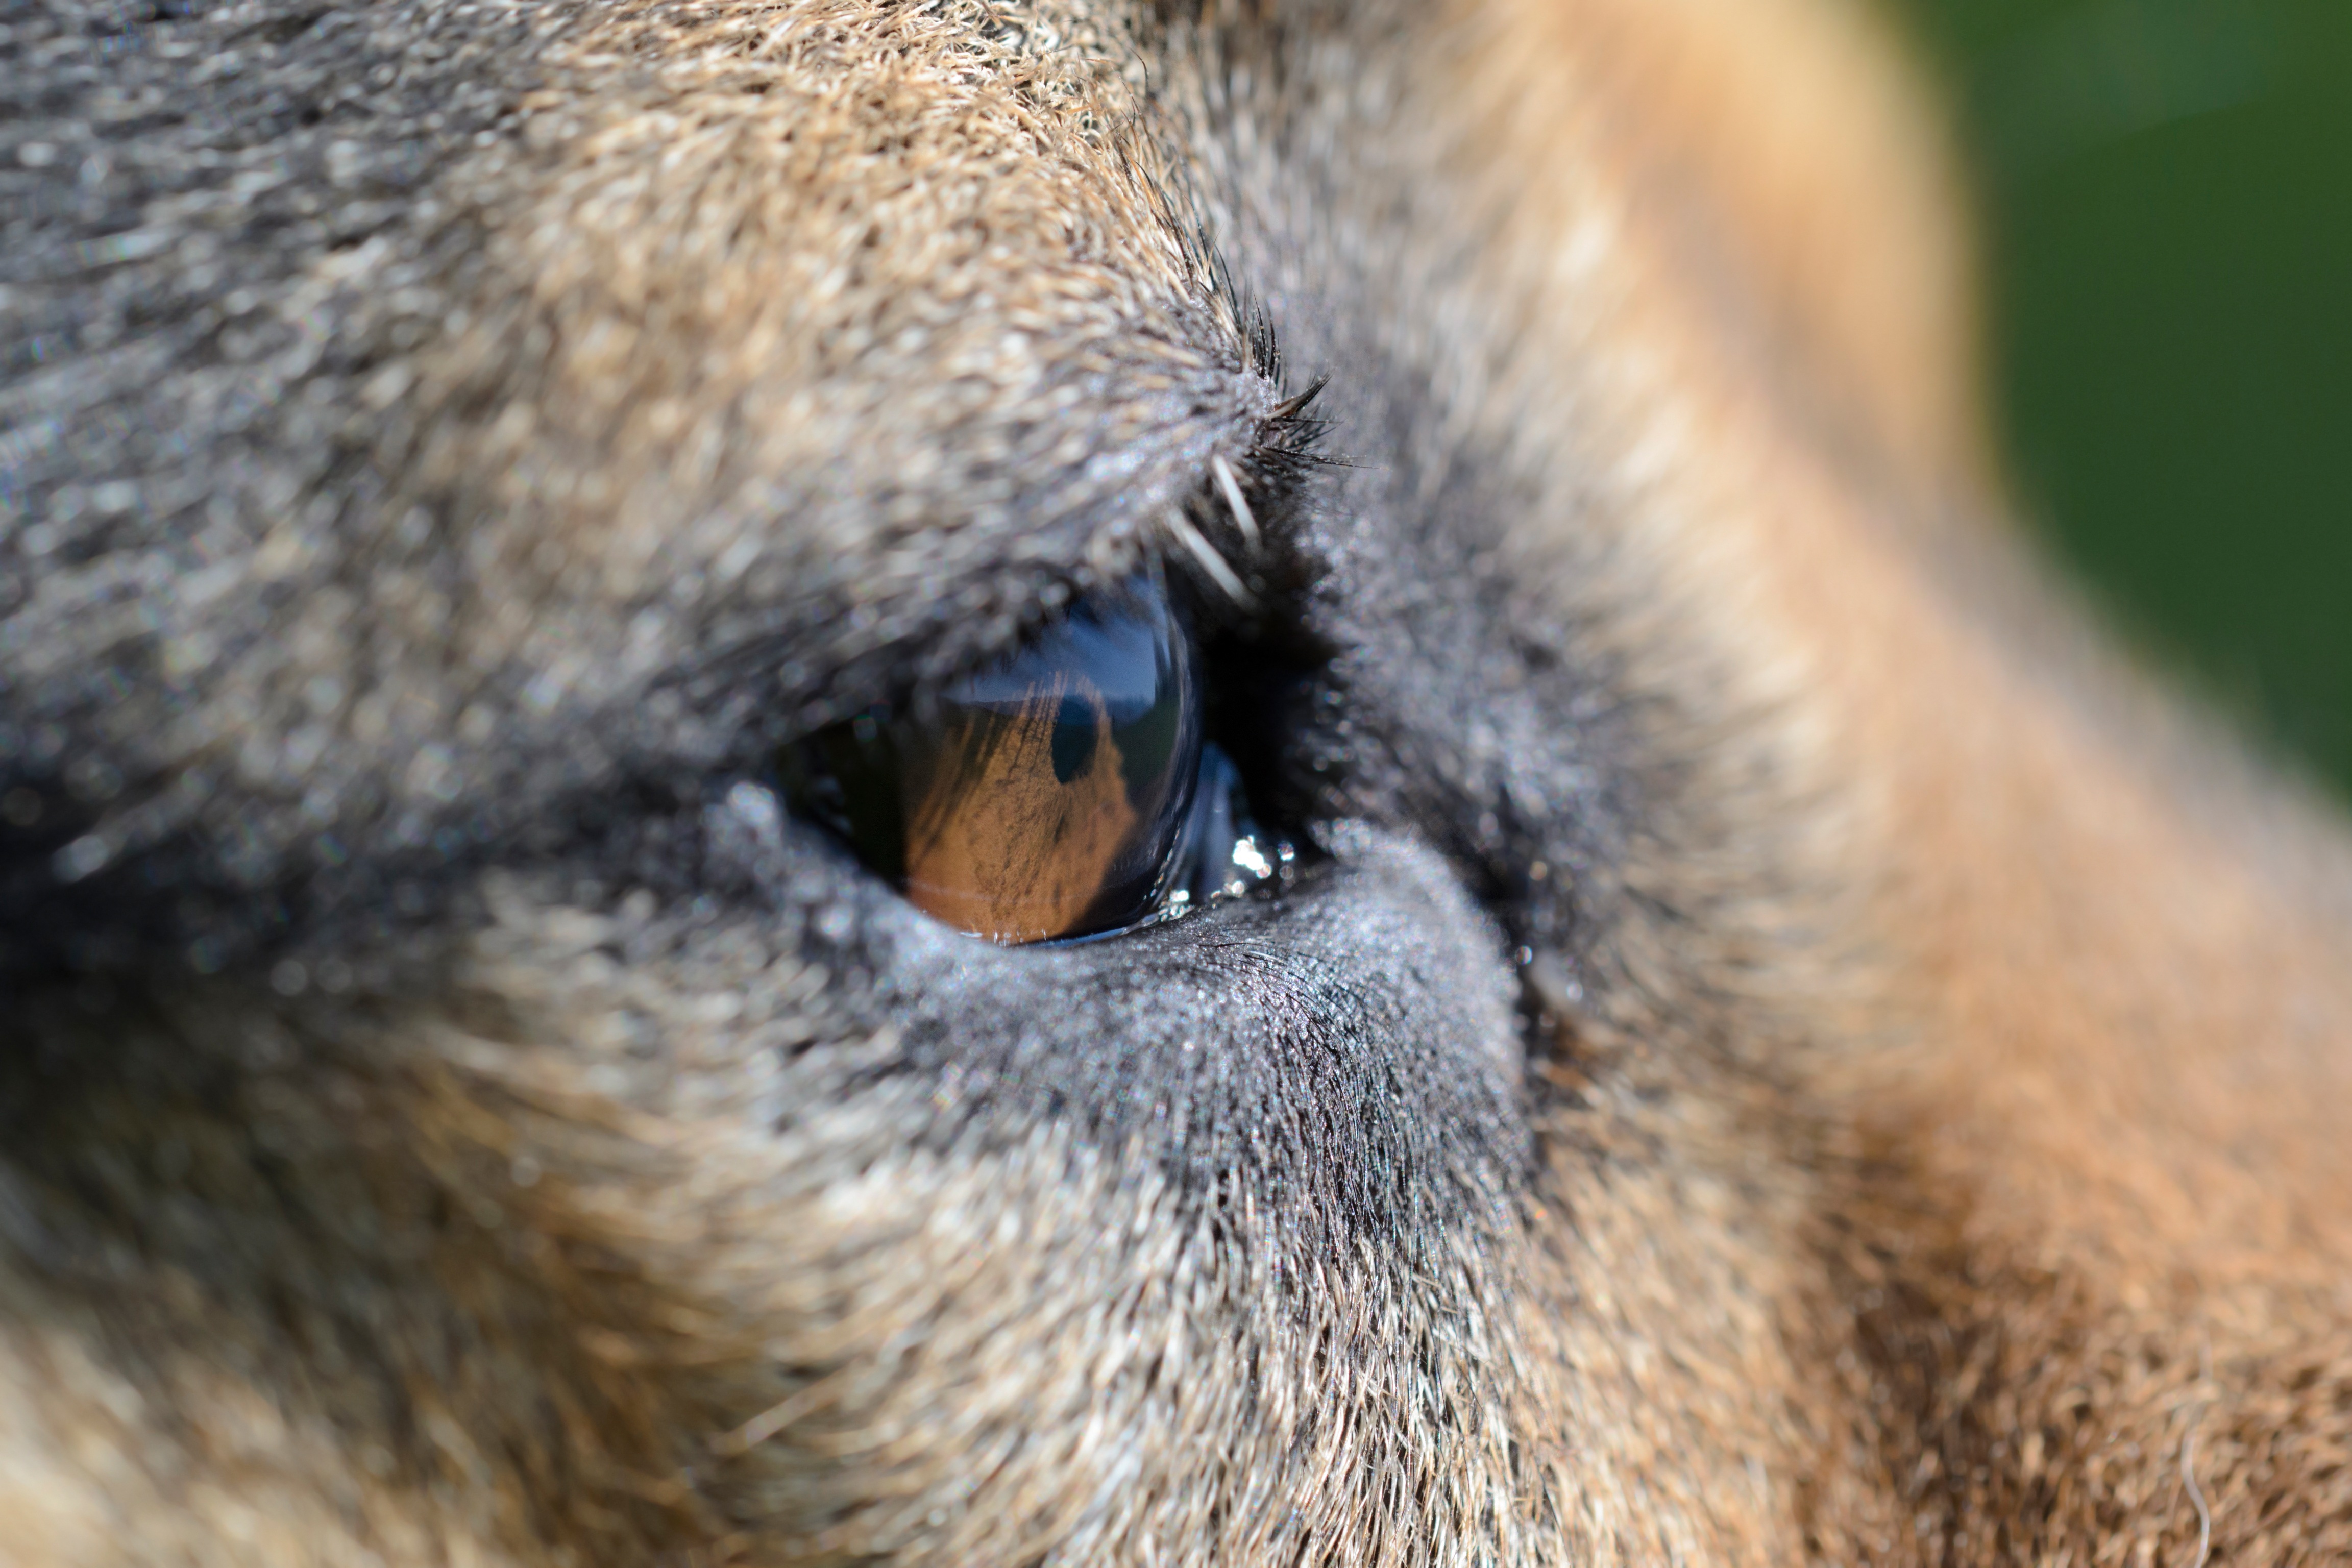
view, dog, animal, wildlife, beak, mammal, fauna, close up, nose, snout, eye, organ, old world monkey